Sittingbourne railway station

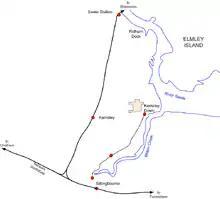
Map of the Sittingbourne Railway Station in relation to other local stations and the Sittingbourne & Kemsley Light Railway. The Chatham Main Line runs along the bottom, east to west, while the Sheerness Line branches off northwards, west of Sittingbourne.

Two new lifts linked by a new footbridge have created a step-free route between the station entrance and platforms to provide better access to train services. The improvements have been funded through the government’s Access for All programme and cost around £1,800,000.